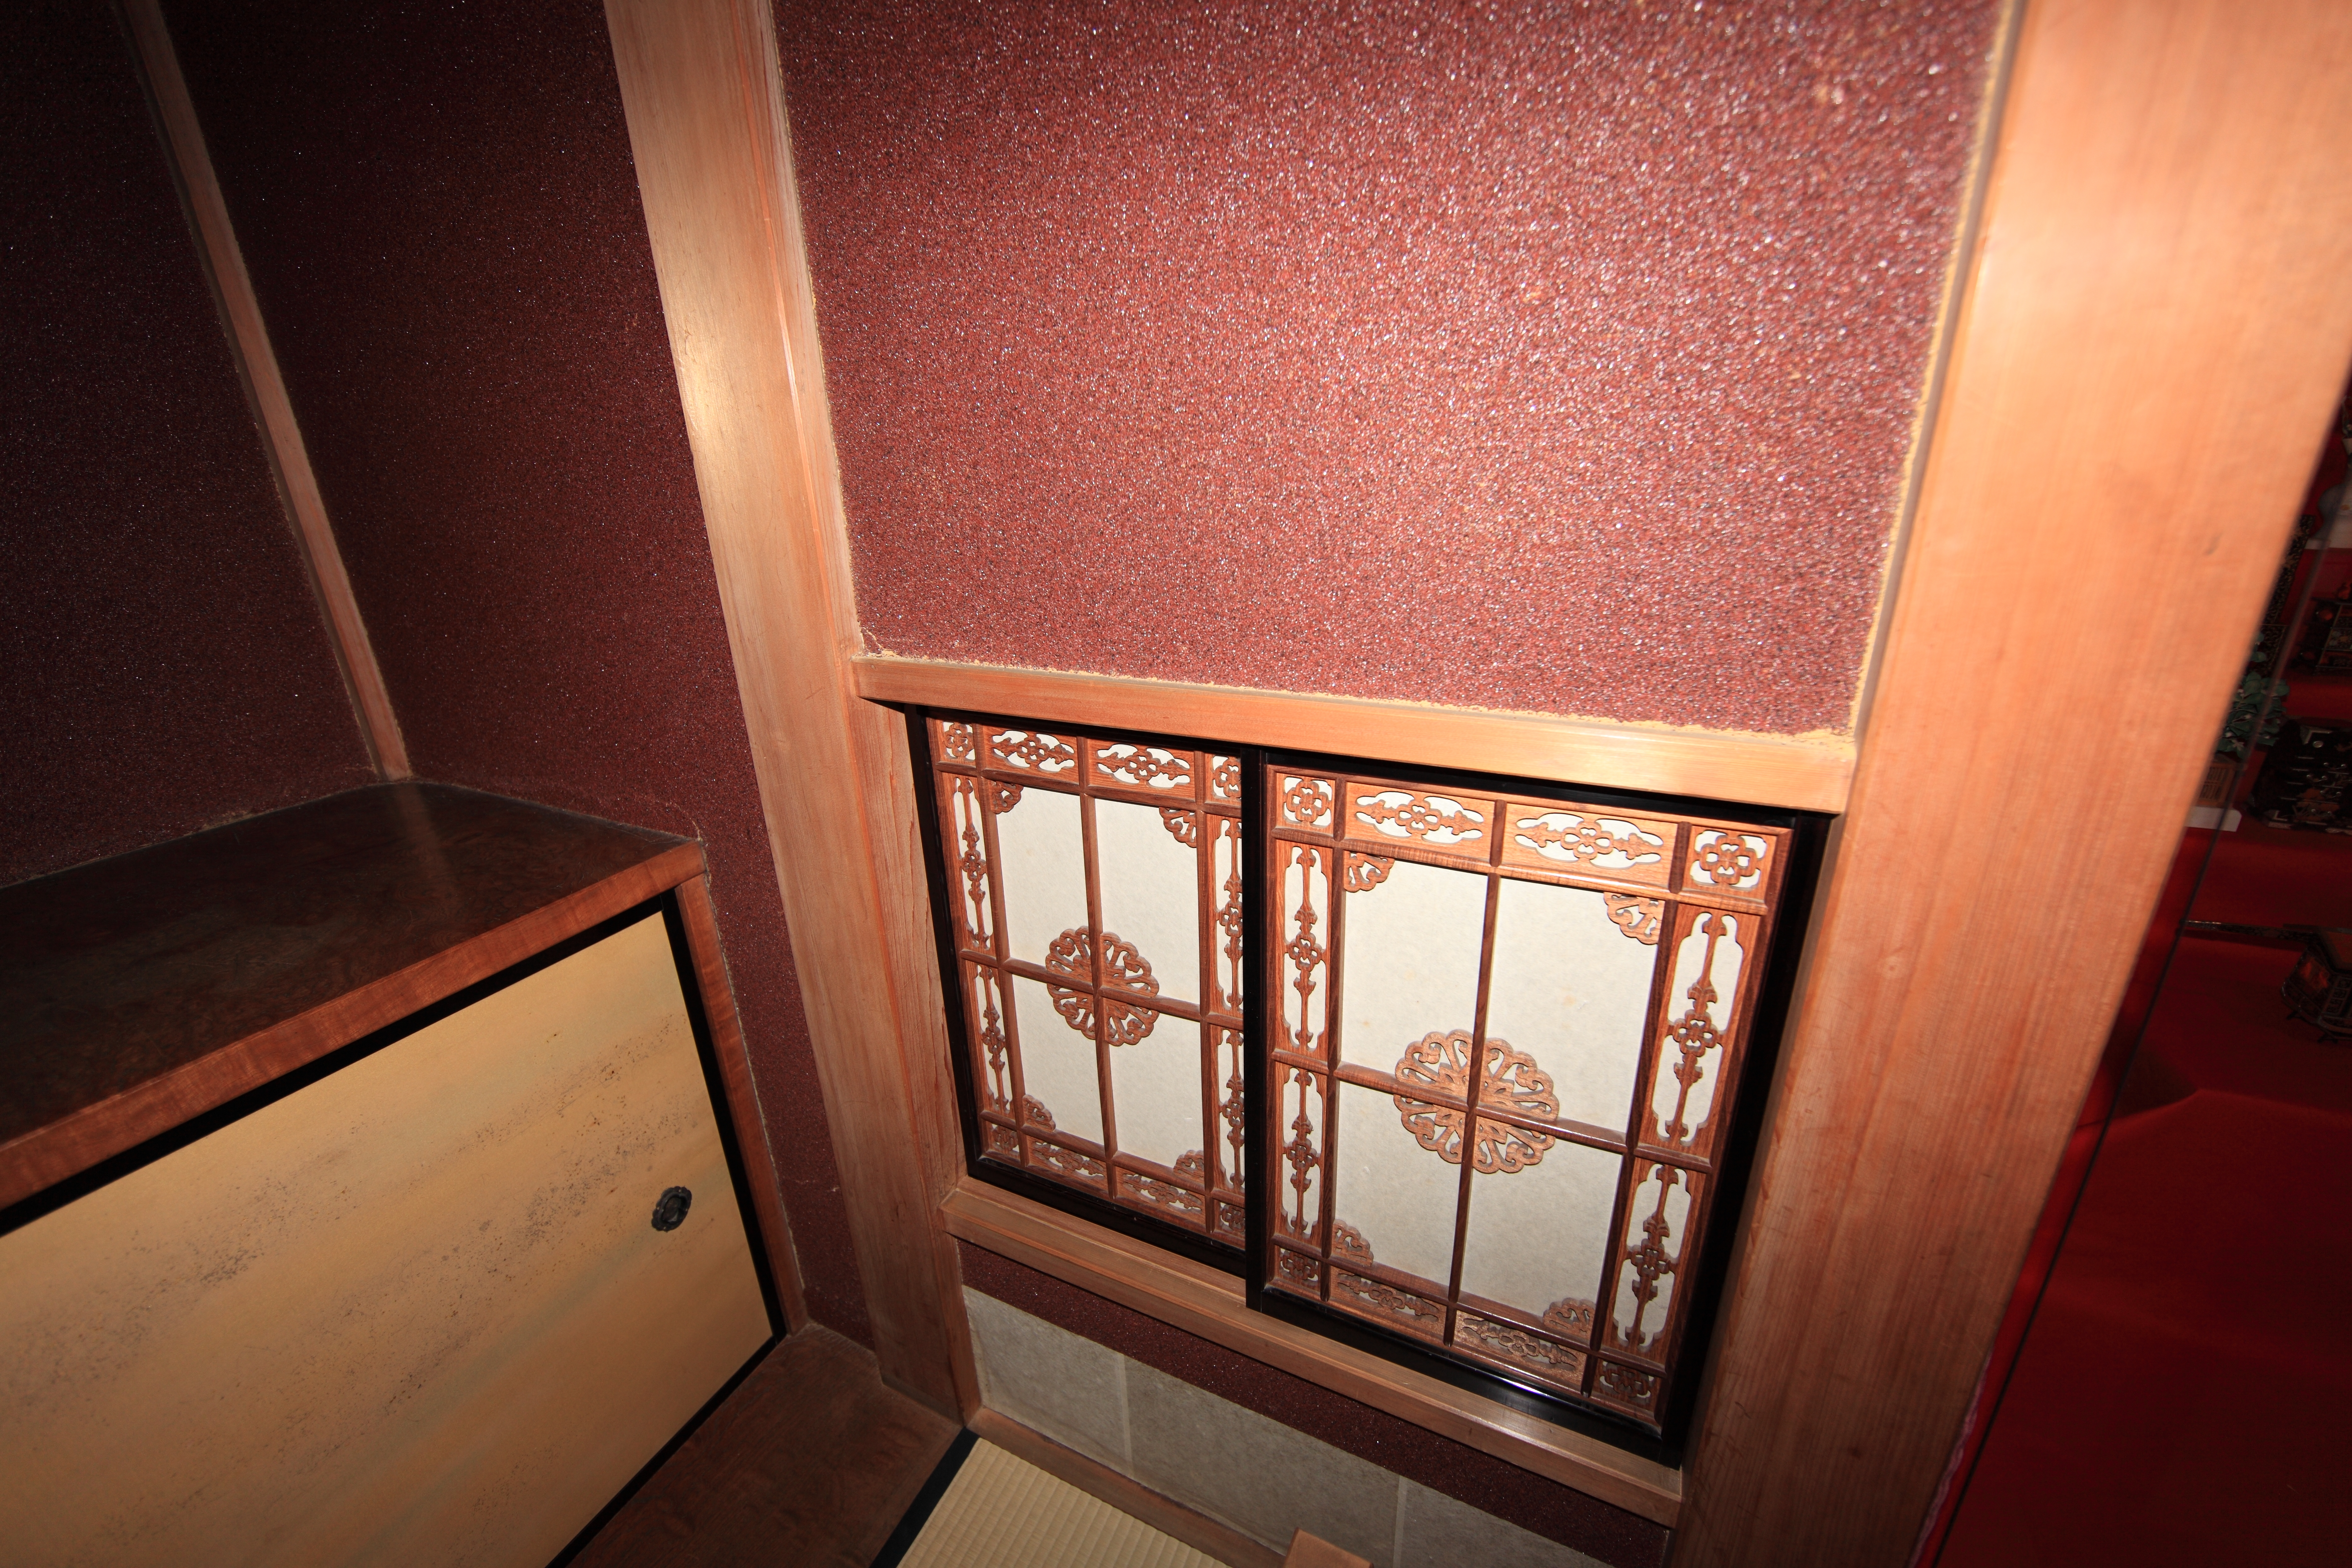
wood, house, floor, interior, home, ceiling, high, museum, room, interior design, memorial, cool image, design, japanese, 5d, style, hires, markii, traditional, hi, res, resolution, saitama, hikigun, tohyama, kawajimamachi